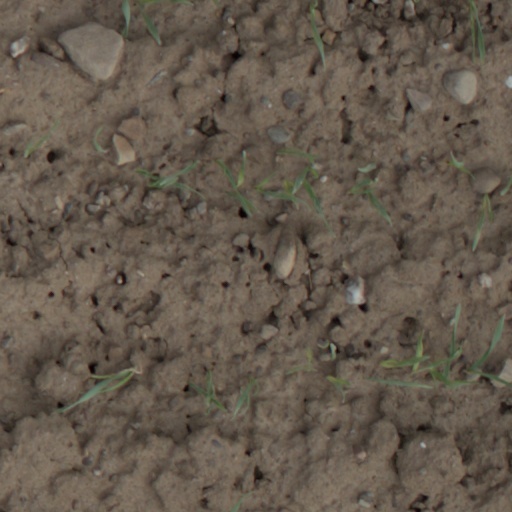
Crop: wheat